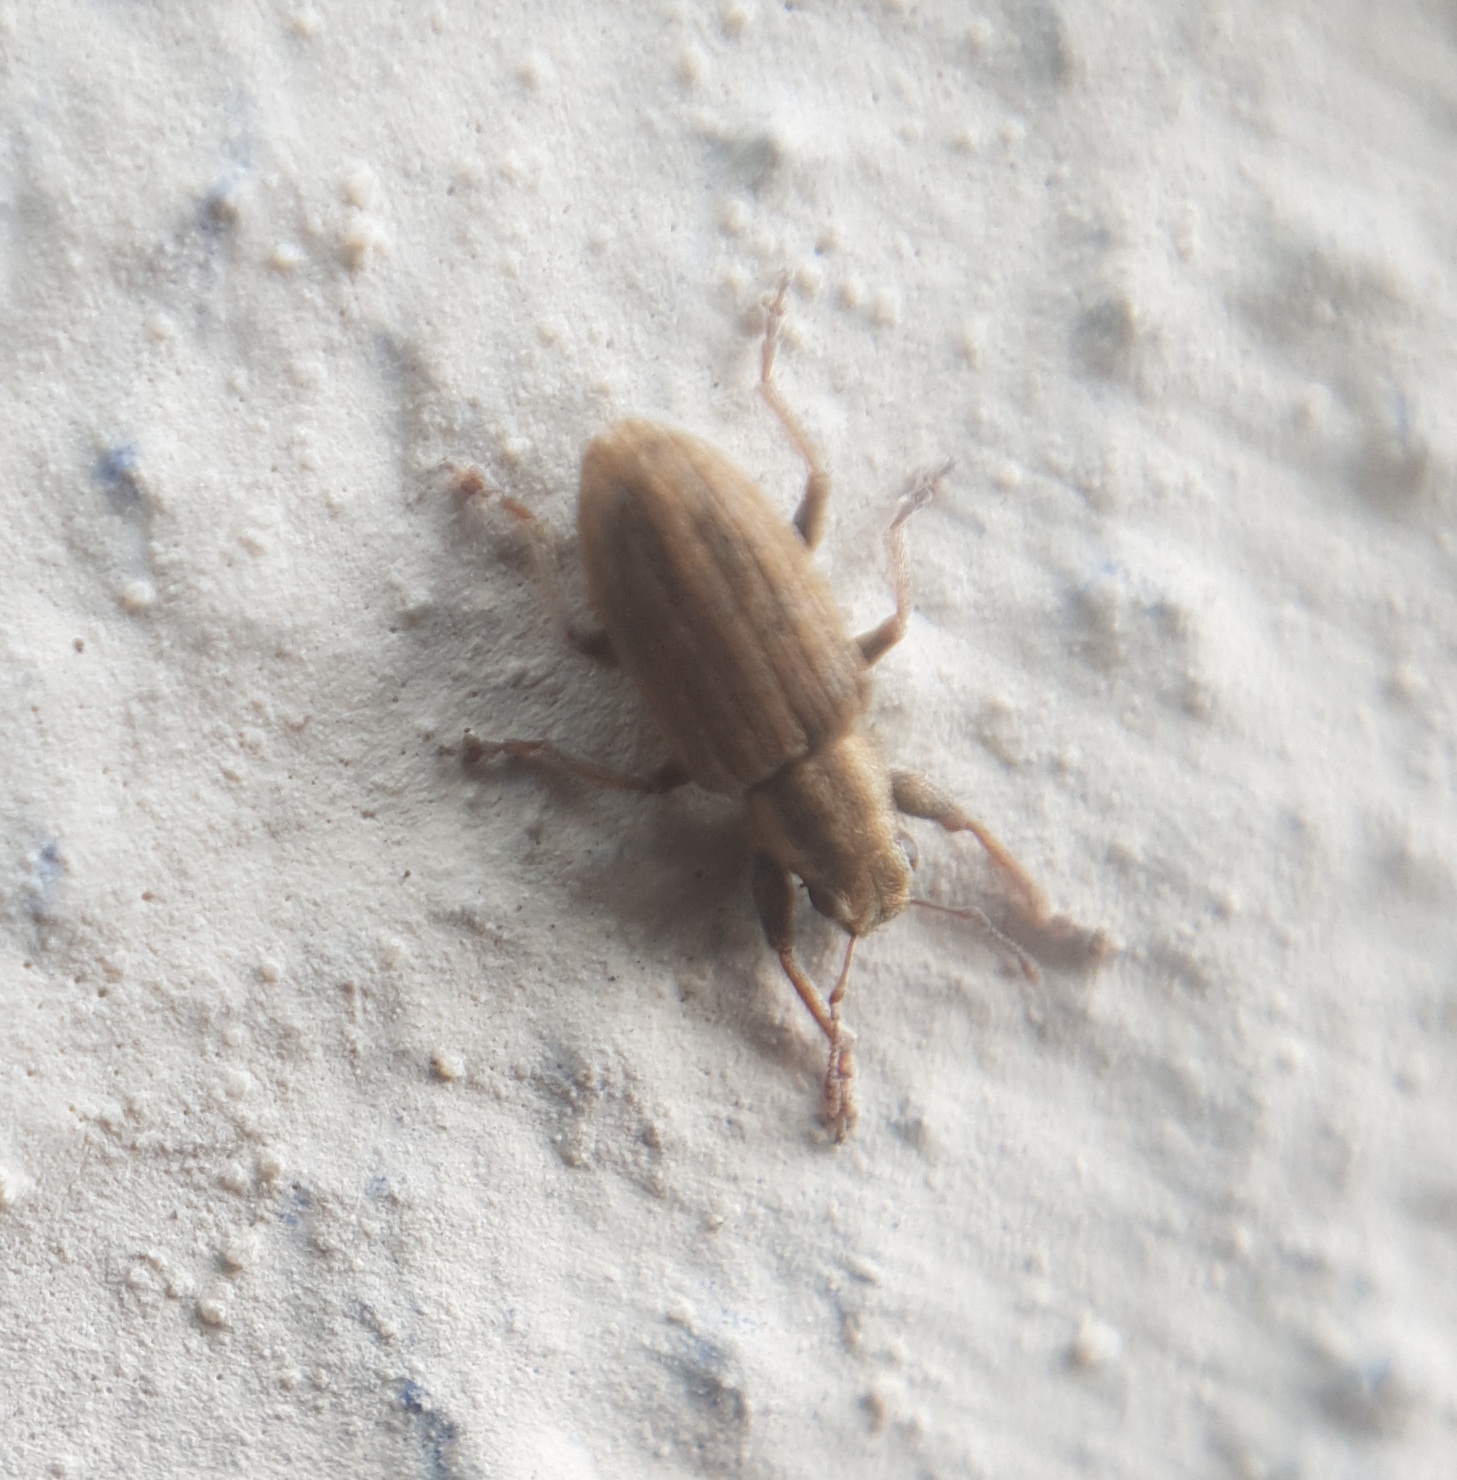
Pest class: pea_leaf_weevil